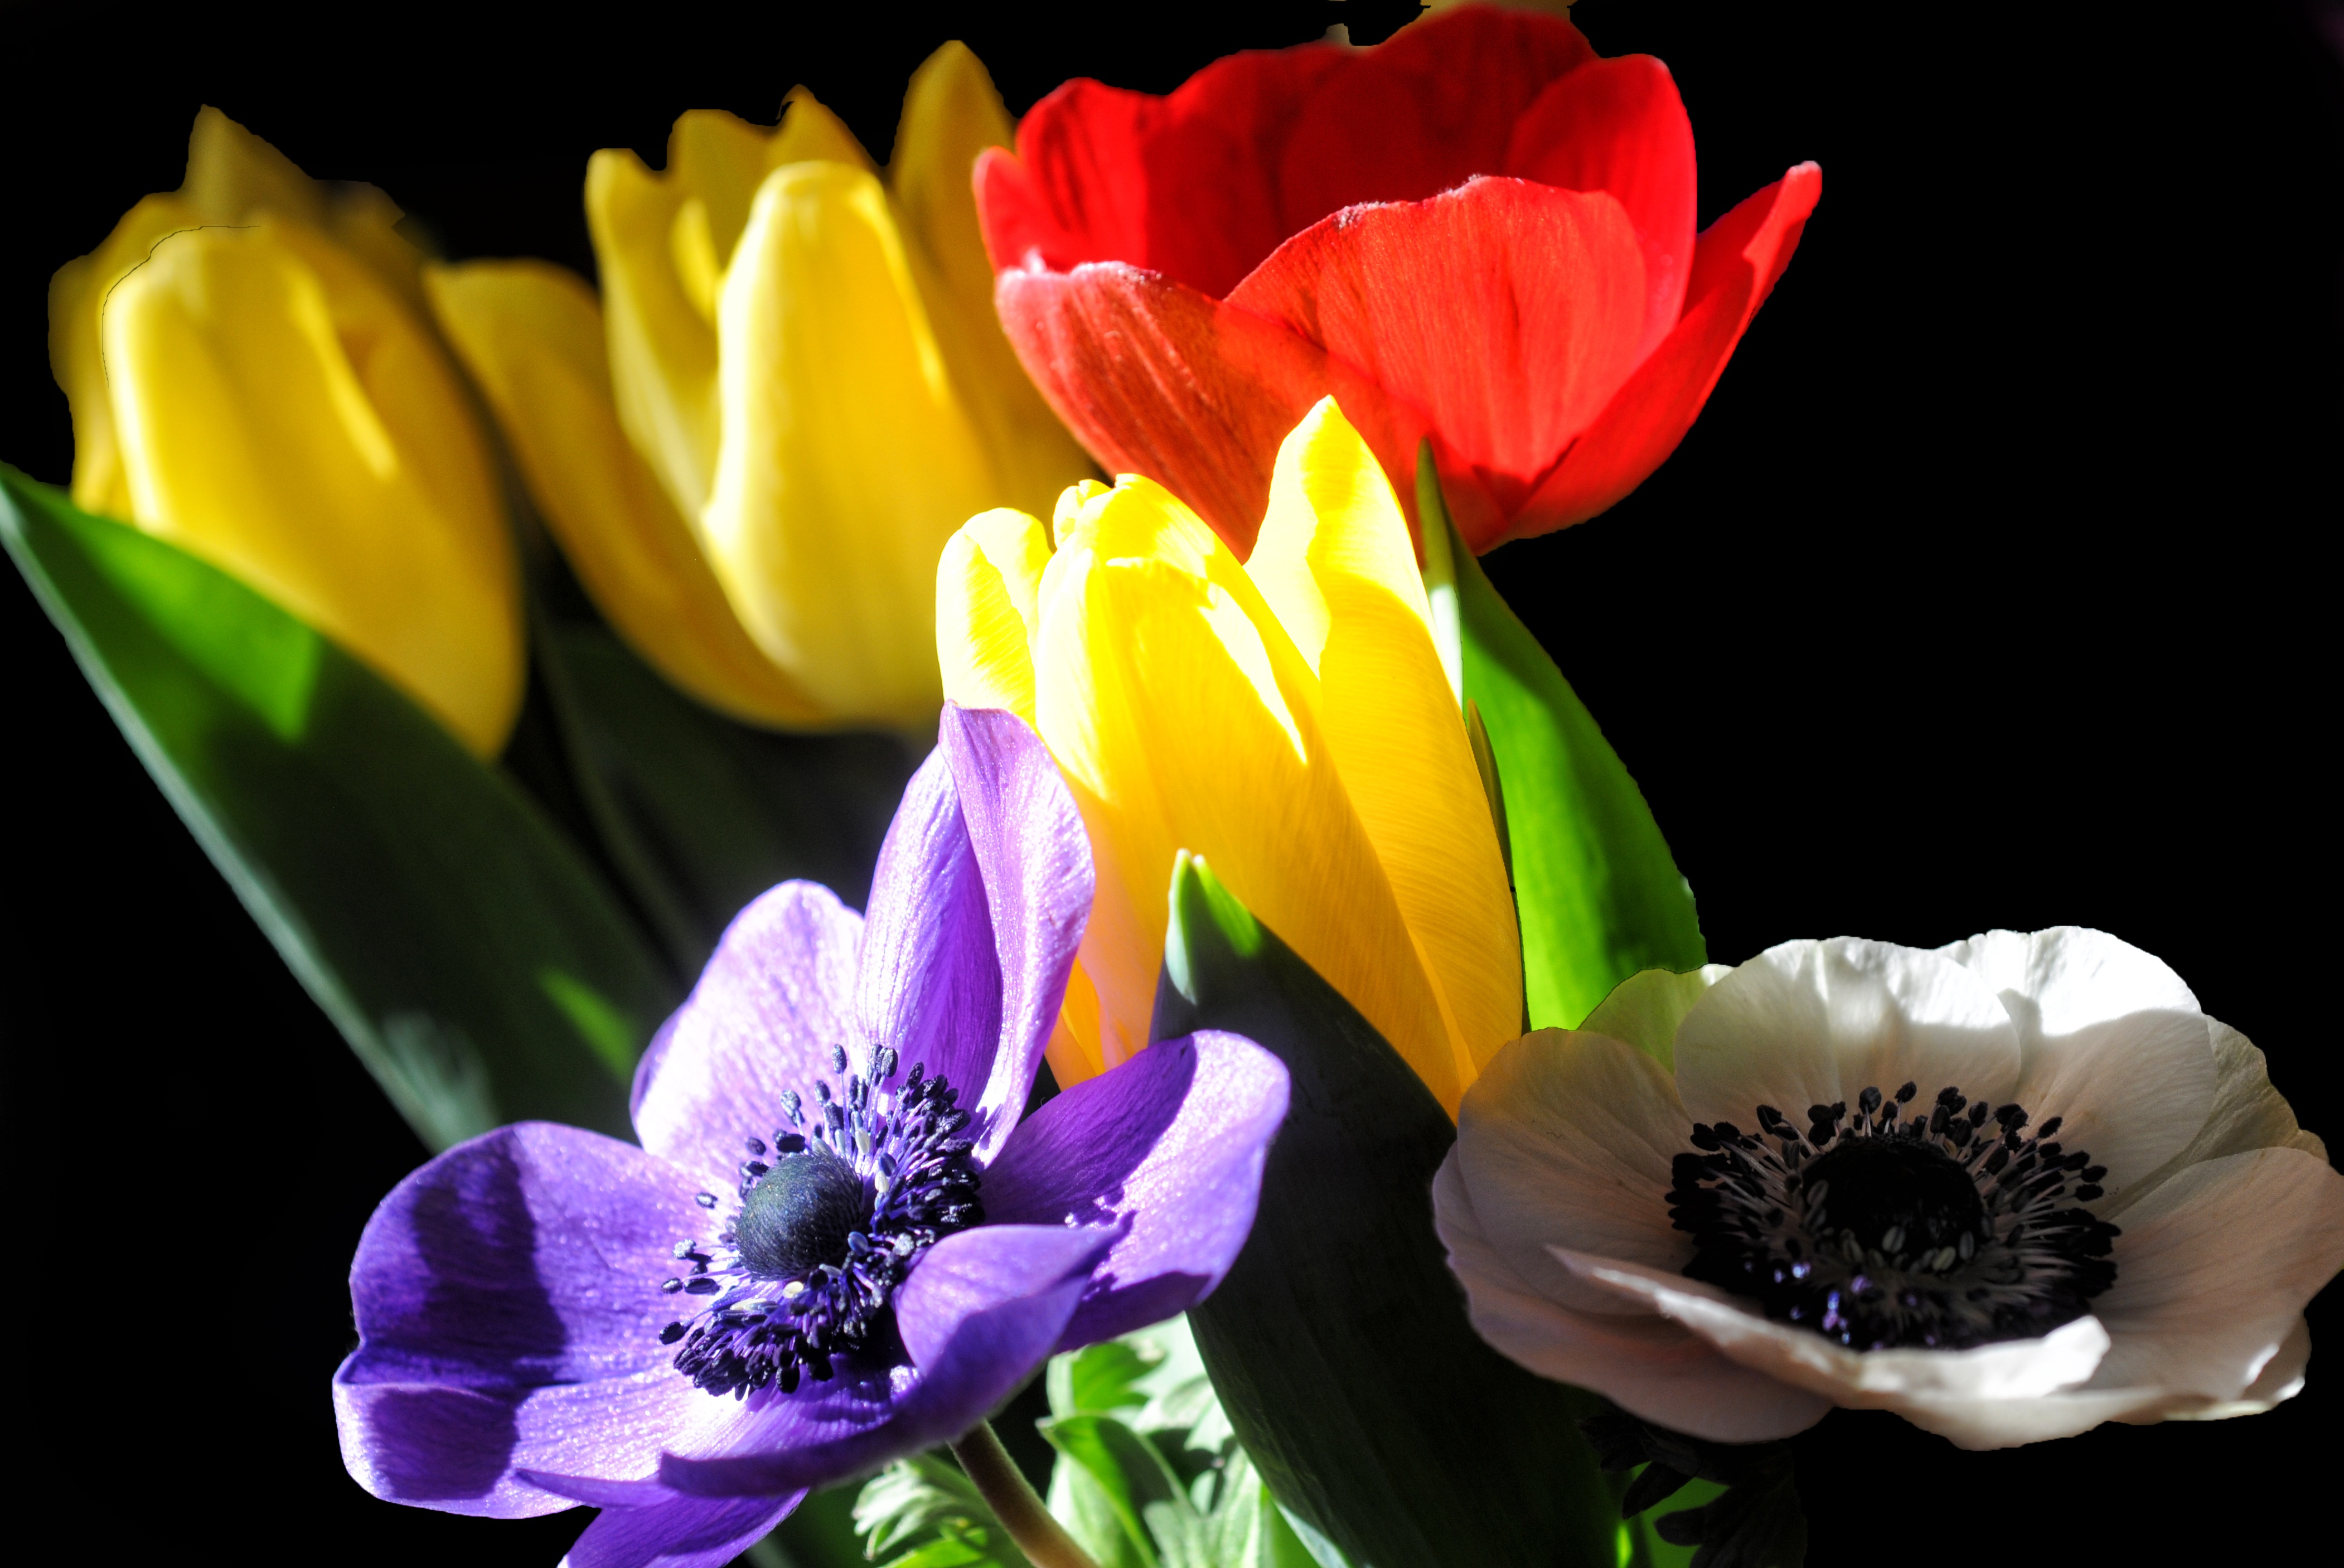
nature, plant, flower, petal, foliage, contrast, garden, flora, flowers, fields, colors, tulips, anemone, floristry, macro photography, flowering plant, land plant